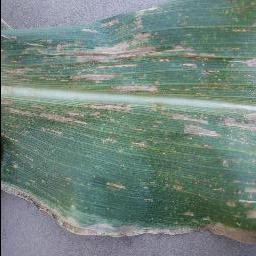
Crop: corn
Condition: (maize)_cercospora_spot_gray_spot